Hot Stuff (1956 film)

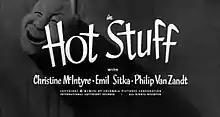

Hot Stuff is a 1956 short subject directed by Jules White starring American slapstick comedy team The Three Stooges (Moe Howard, Larry Fine and Shemp Howard). It is the 172nd entry in the series released by Columbia Pictures starring the comedians, who released 190 shorts for the studio between 1934 and 1959.